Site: brandenburg
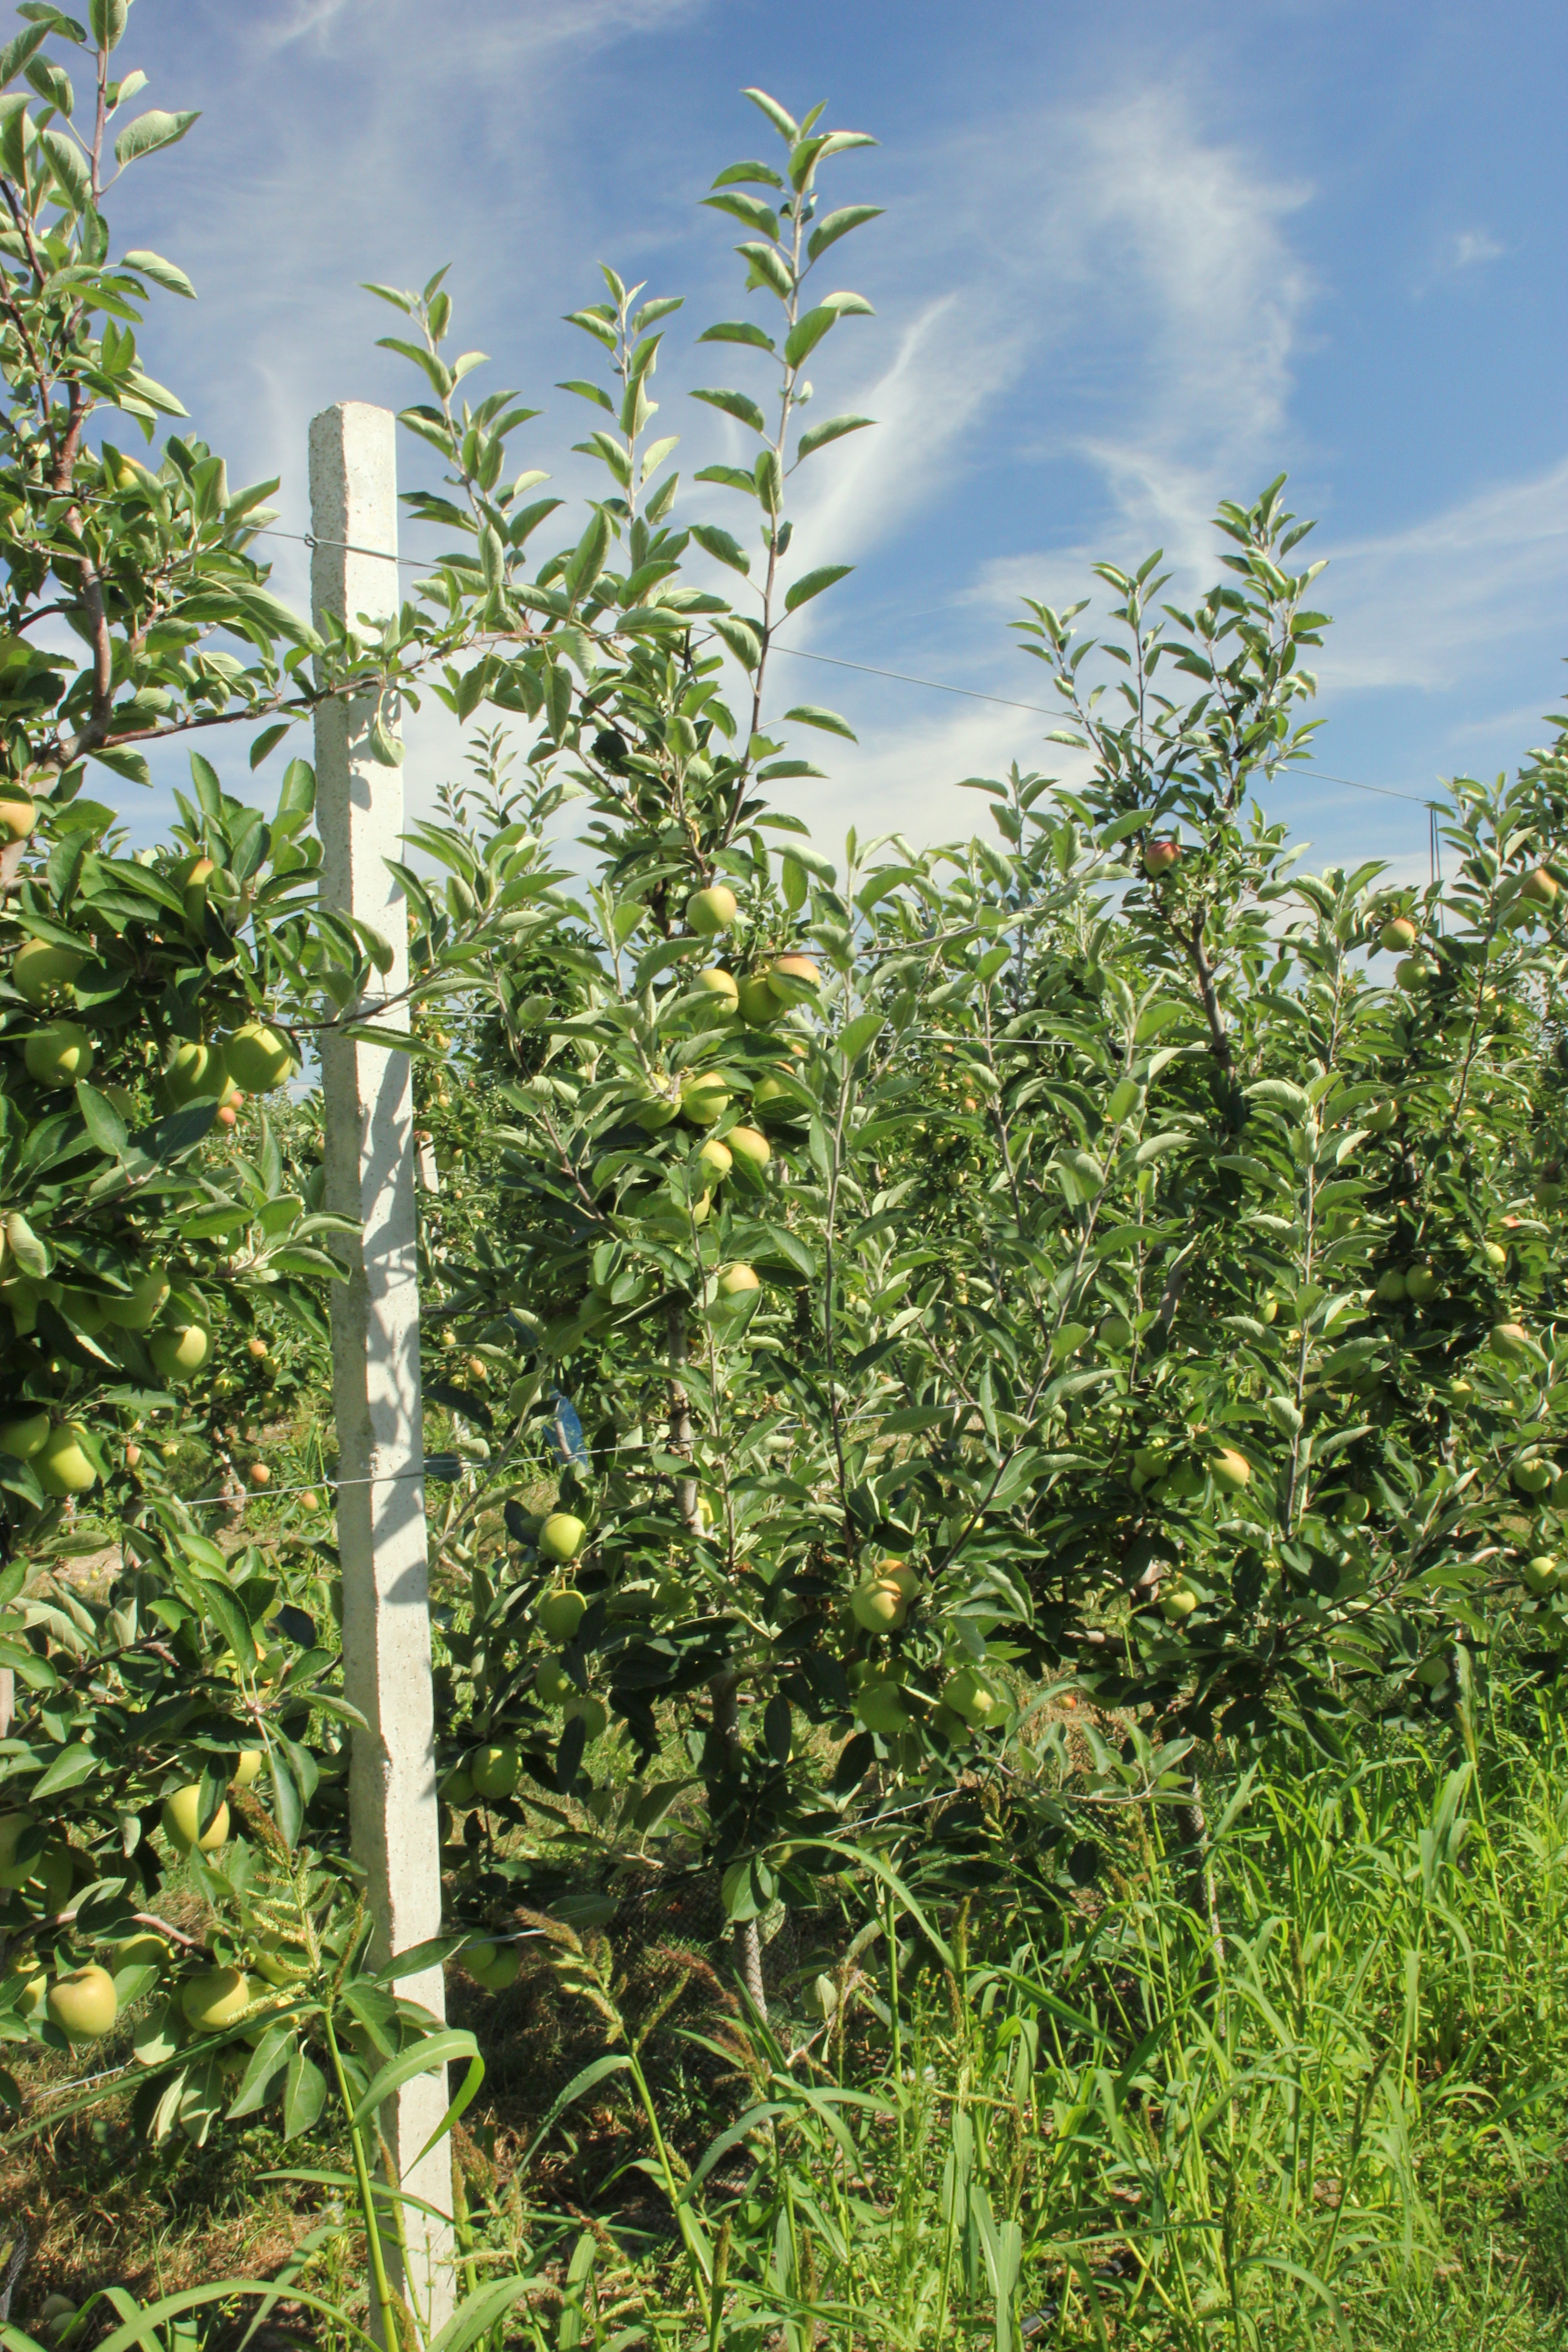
Growth stage (BBCH 77): Development of fruit